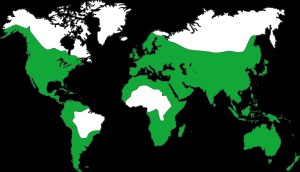
Hamp (slægt)
Klimazoner som er velegnede til dyrkning af hamp.
Hamp er en slægt i hampfamilien hjemmehørende i Centralasien og på det indiske subkontinent. Antallet af arter i slægten er omstridt. Nogle anerkender kun en enkelt art, Cannabis sativa, der inddeles i underarter eller varieteter, mens andre anerkender flere arter. Planterne i slægten anvendes både som lægemiddel og rusmiddel, og har især tidligere været anvendt til f.eks. tekstiler og tovværk på grund af stænglernes indhold af fibre.